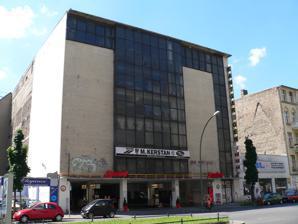
Building: Kant-Garage
Country: Germany
Year built: 1930
Parking garage in Berlin, Germany Kant-Garage Kant-Garage, Berlin is an important example of inter-war automotive architecture General information Type Parking garage Location Kantstrasse 126-127, Berlin , Germany Opening 1930 Technical details Floor count 5 (six storeys) Design and construction Architect(s) Hermann Zweigenthal (1904-1968), Richard Paulick (1903-1979) Developer Louis Serlin Other information Parking 300 automobiles Kant-Garage , also known in German as Kant-Garagen-Palast (Kant Parking Palace),  is a multi-storey car park on Kantstrasse in the Charlottenburg area of Berlin that opened in 1930. The first multi-level parking garage in Berlin, and considered to be one of few existing examples of industrial Bauhaus architecture, it is registered as an historic building and is still used for car parking, although its future is in doubt. Background and design Kant-Garage was designed by architect Hermann Zweigenthal (also known as Hermann Herrey) and Richard Paulick in collaboration with entrepreneur and engineer Louis Serlin . The engineering of the design was the creation of the firm Lohmüller, Korschelt & Renker. It is a six-storey garage with 300 parking spots, 200 of which were designed as boxes with steel doors to meet fire regulations. The back of the building is covered with a curtain wall . The ramp-system of the garage – a double-helix ramp, also known as a double-spiral ramp – was the first of its kind in Germany. Today, it is considered unique as the oldest garage with this style of ramp in Europe, and the second oldest in the world. The garage was registered as an historic monument in 1991, and is considered an important example of inter-war automotive architecture. Its future is uncertain as its owner has applied for it to be demolished. References